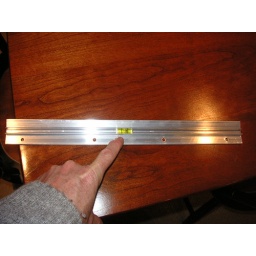
This wall mount included a bubble level. You won't find that in a Home Depot jobbie...